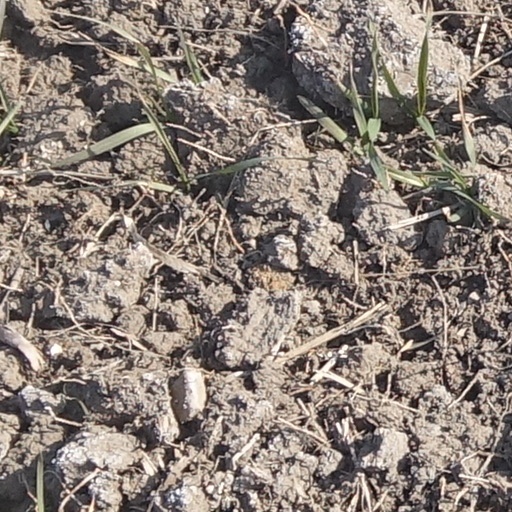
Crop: wheat